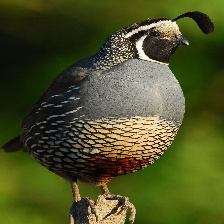
Species: CALIFORNIA QUAIL
Scientific name: CALLIPEPLA CALIFORNICA
ImageNet parent category: quail